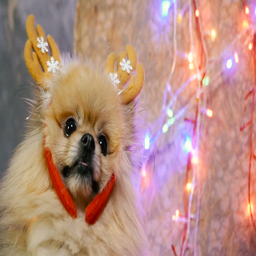
a dog in a new year 's dress